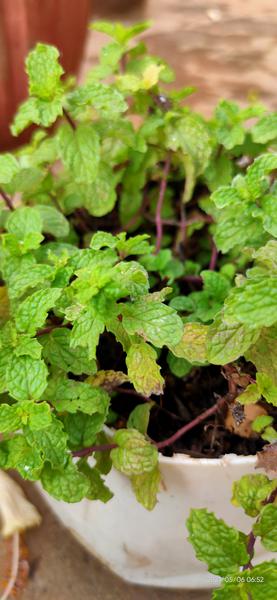
Plant: Mint